Johnson City Historic District

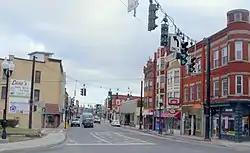
Johnson City Historic District, February 2009

Johnson City Historic District is a national historic district in Johnson City, New York. It encompasses 183 contributing buildings and 1 contributing site in a mixed, residential, commercial, and industrial core of Johnson City. It developed between about 1888 and 1966, and includes notable examples of Romanesque Revival, Gothic Revival, Colonial Revival, and Streamline Moderne style architecture. Located in the district are the previously listed Goodwill Theatre, United States Post Office, and Your Home Library. Other notable contributing resources include the Endicott-Johnson Athletic Association East Branch Recreational Center (1947), St. James Roman Catholic Church Complex (1914–1950), Ash Block, Tacoma Block (1892, 1945), Rich Block, Dawson Block (1898–1899), Woolworths, Men's Quality Shop (1966), Red Robin Diner (1950, 1959), Thompson Hall (1951), Sarah Jane Johnson Methodist Church (1927), Charles F. Johnson, Jr., House (1919), Endicott-Johnson's Pioneer Annex (1916), Endicott-Johnson's Jigger Factory (1926), Endicott-Johnson's Sunrise Building (1929), Eagle Felt Mill (1898), Ansco Factory and Gate House (1947), Endicott-Johnson's Medical Facility (1918), Endicott-Johnson's Victory Factory (1919-1920), Endicott-Johnson's New Toe Box Factory (1914), Endicott-Johnson's Firehouse (1916), and the Village Hall and Fire Station (1899).